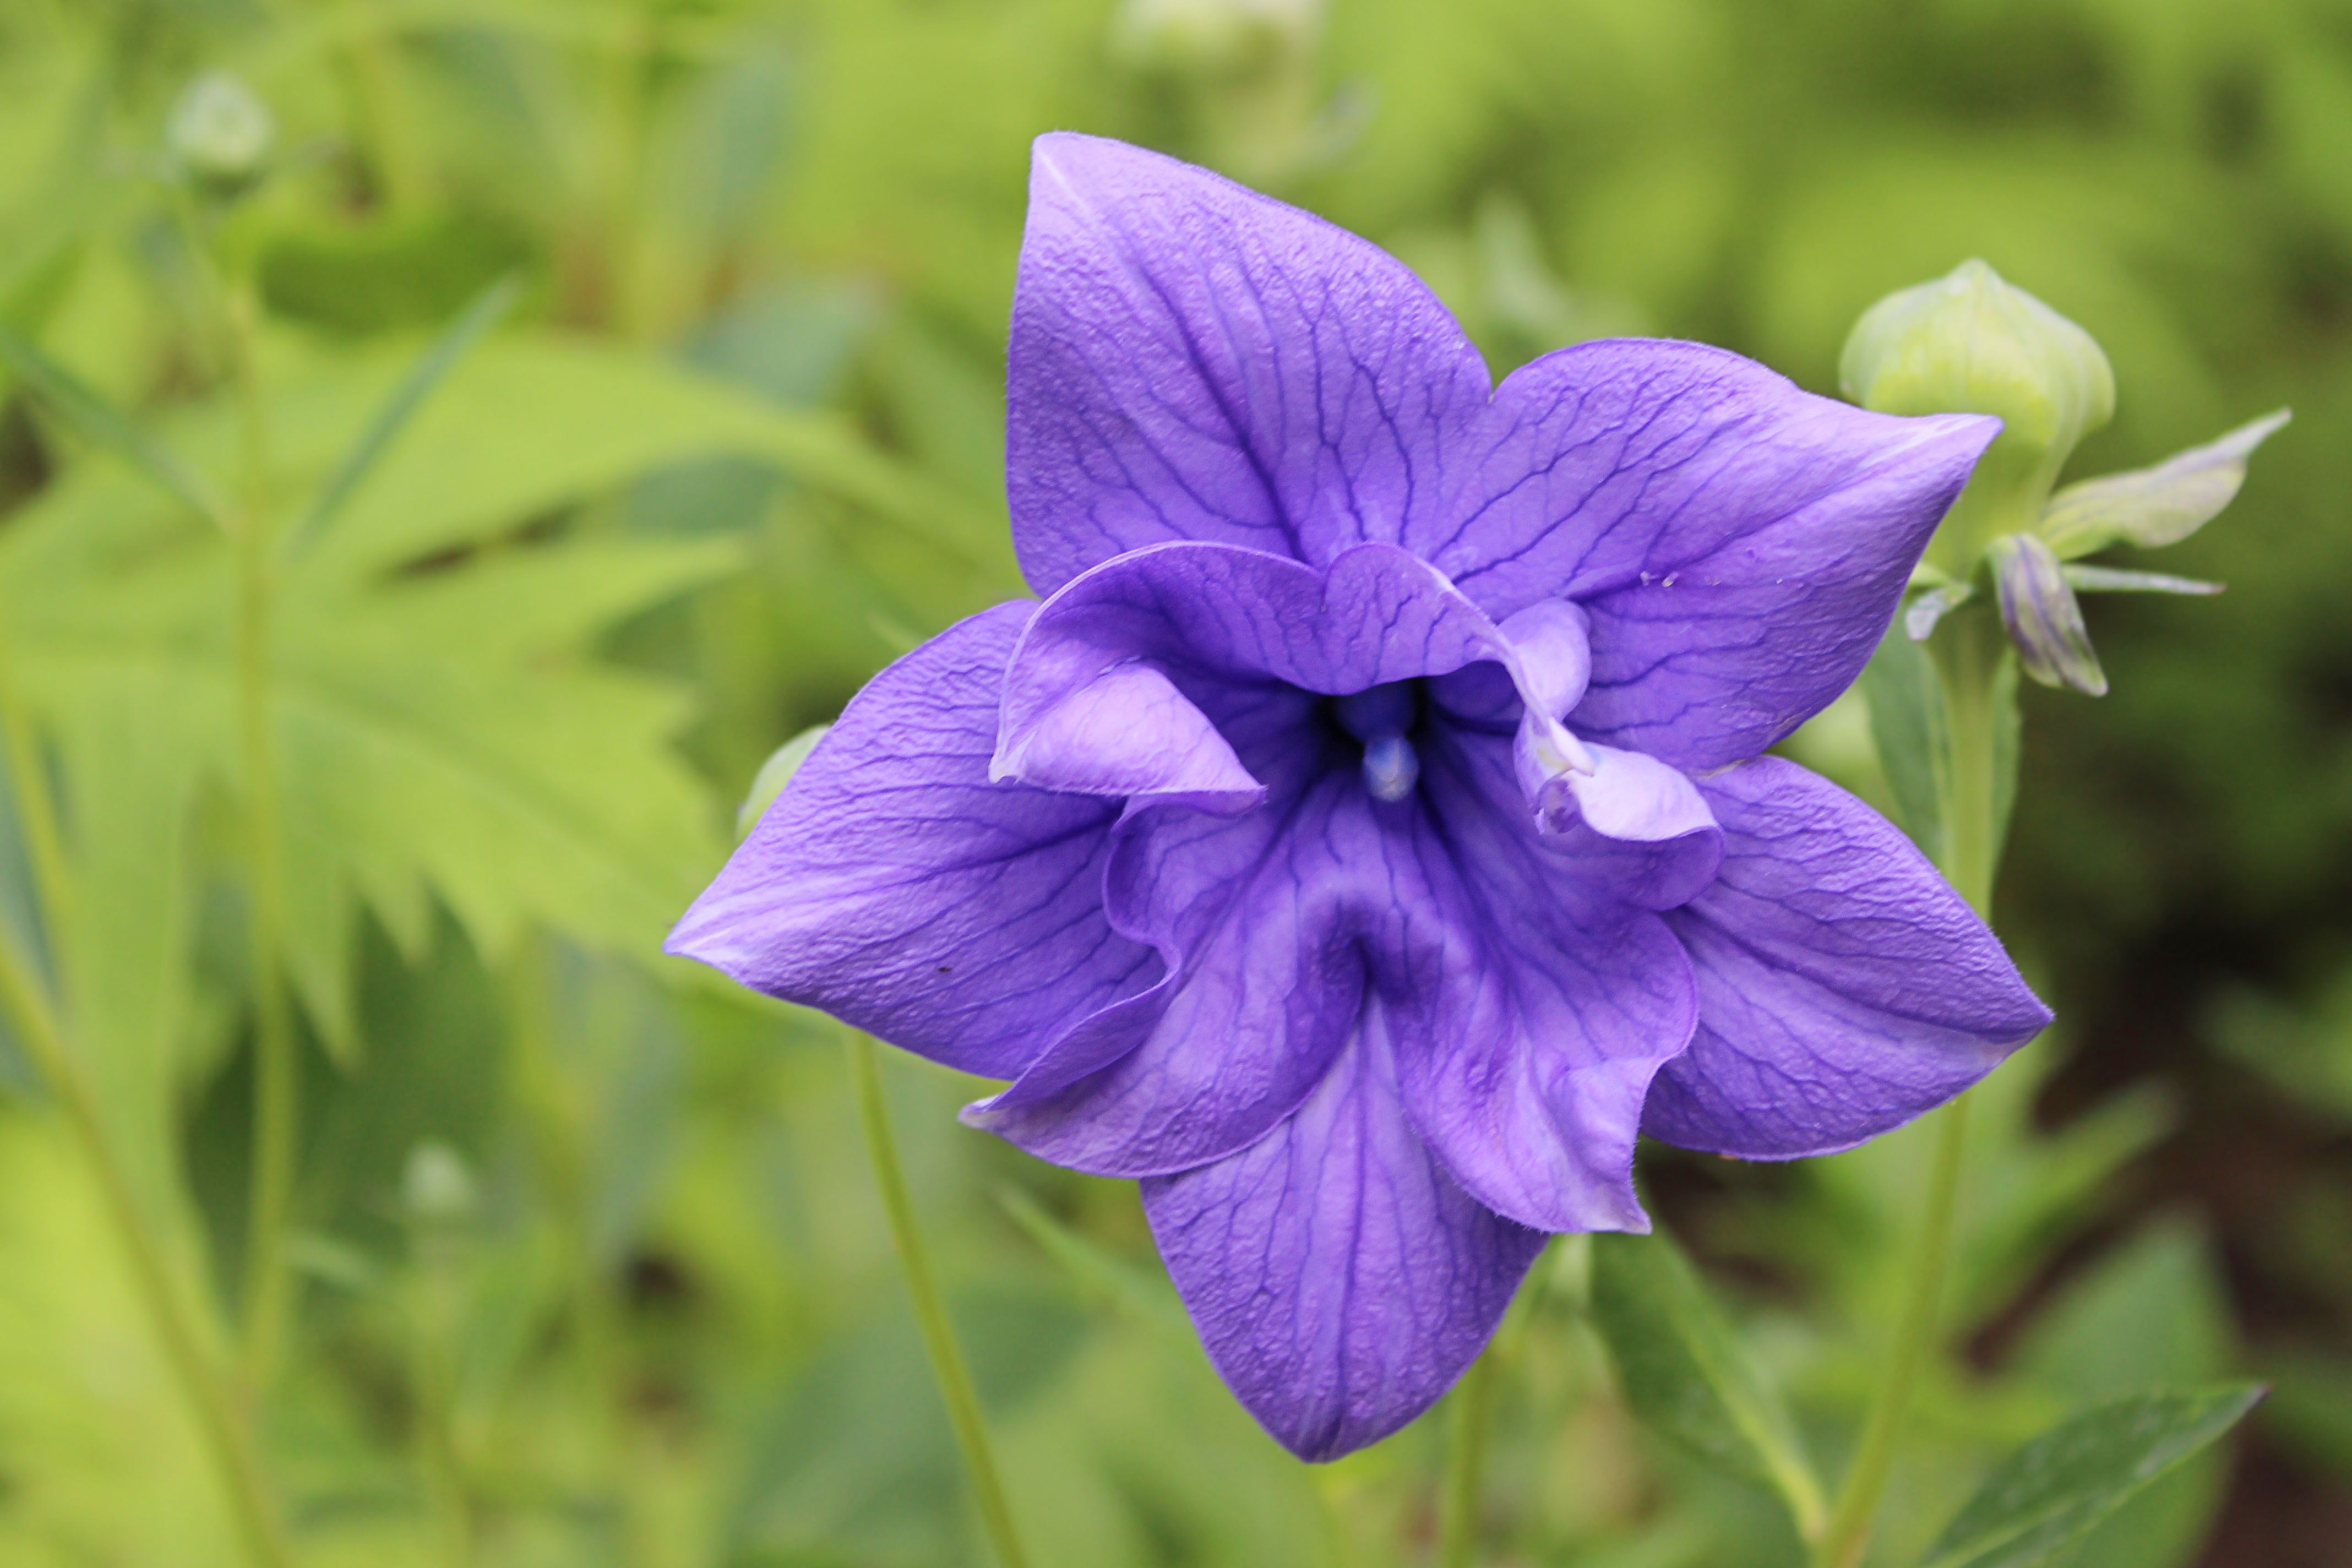
blossom, plant, flower, purple, petal, bloom, flora, wildflower, violet, viola, bellflower, inflorescence, balloon flower, bellflower family, annual plant, violet family, gentian family